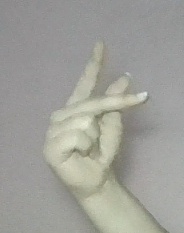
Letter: dha